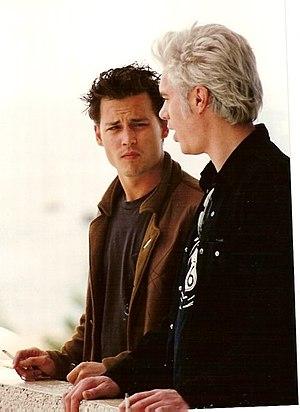
Dead Man est un western germano-nippo-américain réalisé par Jim Jarmusch, sorti en 1995.